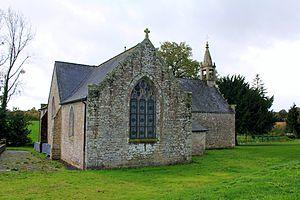
Chapelle Sainte-Anne (Buléon)
Buléon [byleɔ̃] est une commune française, située dans le département du Morbihan en région Bretagne.